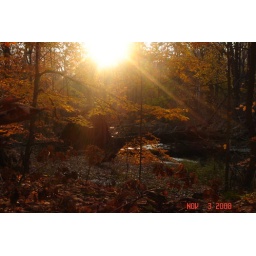
Fallen tree over river